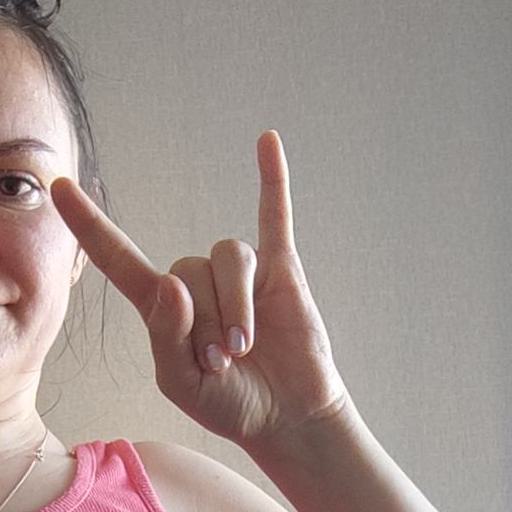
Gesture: rock